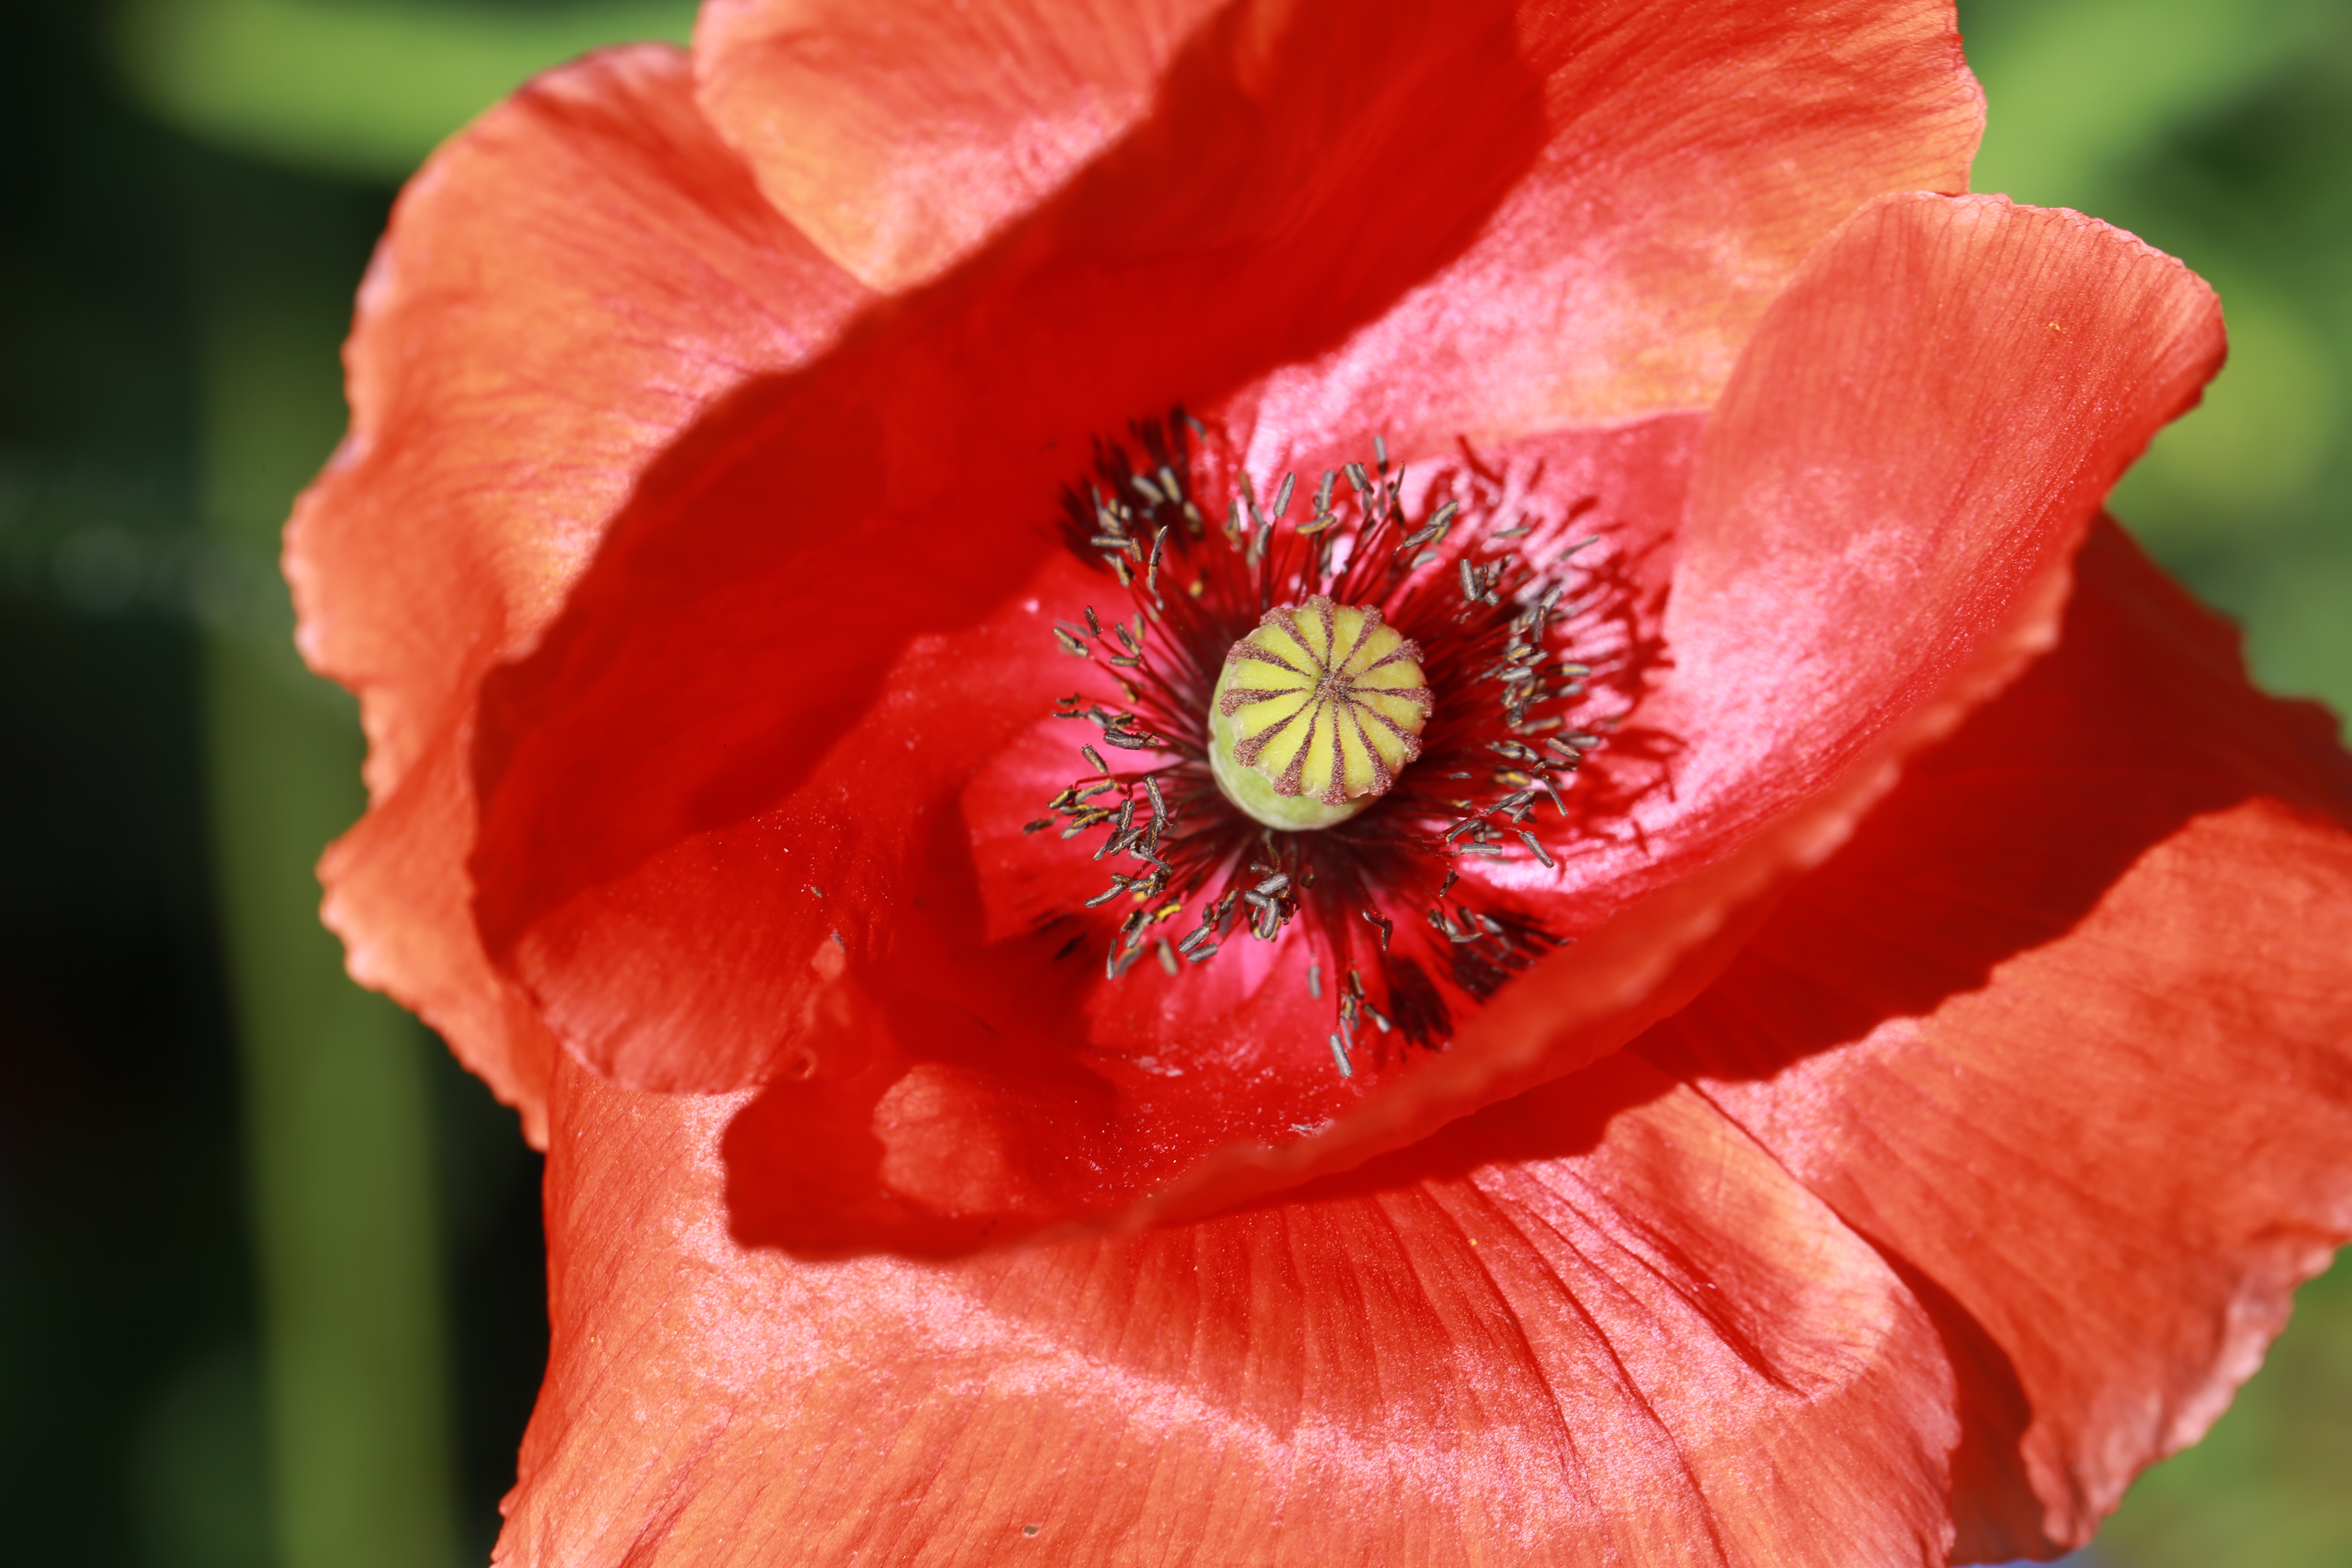
blossom, plant, flower, petal, bloom, red, flora, close up, poppy, coquelicot, macro photography, flowering plant, plant stem, land plant, poppy family